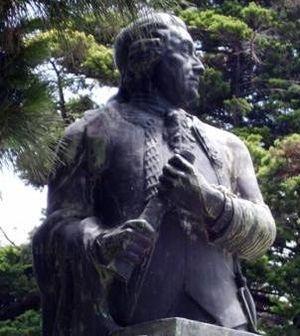
Antoine Barcelo, né à Palma de Majorque le 1ᵉʳ octobre 1717 et mort le 30 janvier 1797, est un marin et militaire espagnol du XVIIIᵉ siècle originaire des îles Baléares. Il commence sa carrière comme messager maritime de la marine marchande, mais son expérience et son habileté lui valent de servir dans l'Armada royale de la Maison Bourbon d'Espagne, d'où il se retire à un âge avancé avec le grade de lieutenant général, soit l'équivalent d'amiral.